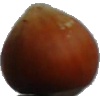
Label: nut_forest